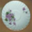
Label: plate